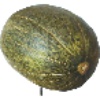
Label: Melon Piel de Sapo 1